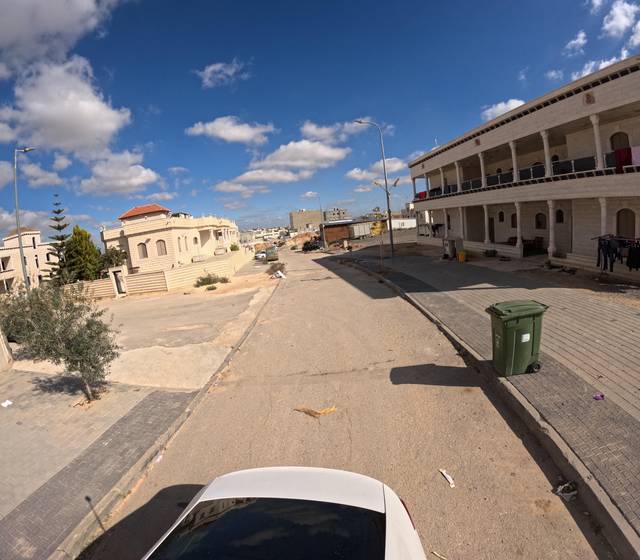
Region: Israel
Coordinates: 31.378, 34.761